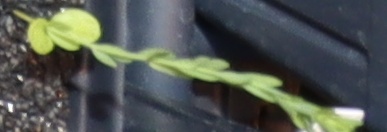
Label: Flax